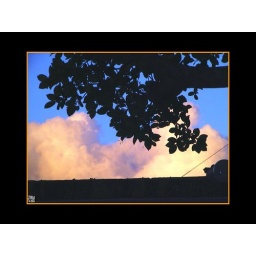
Another cloud formation in the July early evening sky on island.